San Marcos Department

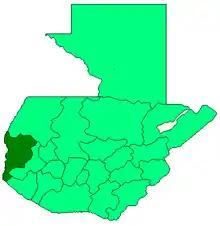
Location San Marcos within Guatemala

San Marcos is bordered on the northeast by the department of Huehuetenango, on the east by the department of Quetzaltenango, to the south by the department of Retalhuleu and by the Pacific Ocean, and on the west by the Mexican state of Chiapas.